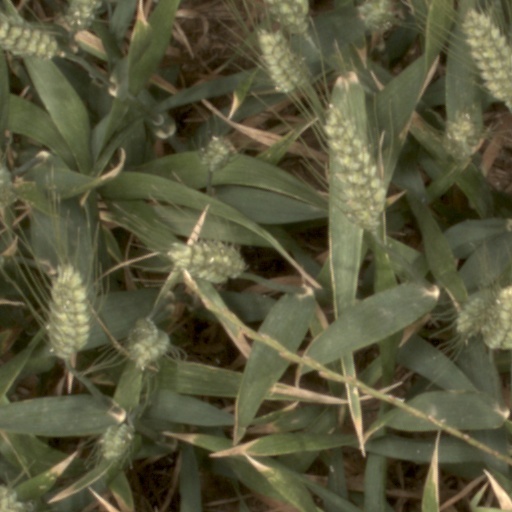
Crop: wheat